Leila Ahmed

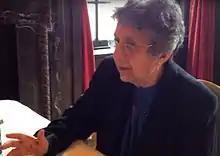
Leila Ahmed in 2013

Leila Ahmed (born 29 May 1940) is an Egyptian-American scholar of women's studies and religion. In 1992 she published her book "Women and Gender in Islam", which is regarded as a pioneering historical analysis of the position of women in Arab Muslim societies. She became the first professor of women's studies in religion at Harvard Divinity School in 1999, and has held the Victor S. Thomas Professor of Divinity chair since 2003. She was later awarded the Victor S. Thomas Research Professor of Divinity in 2020.